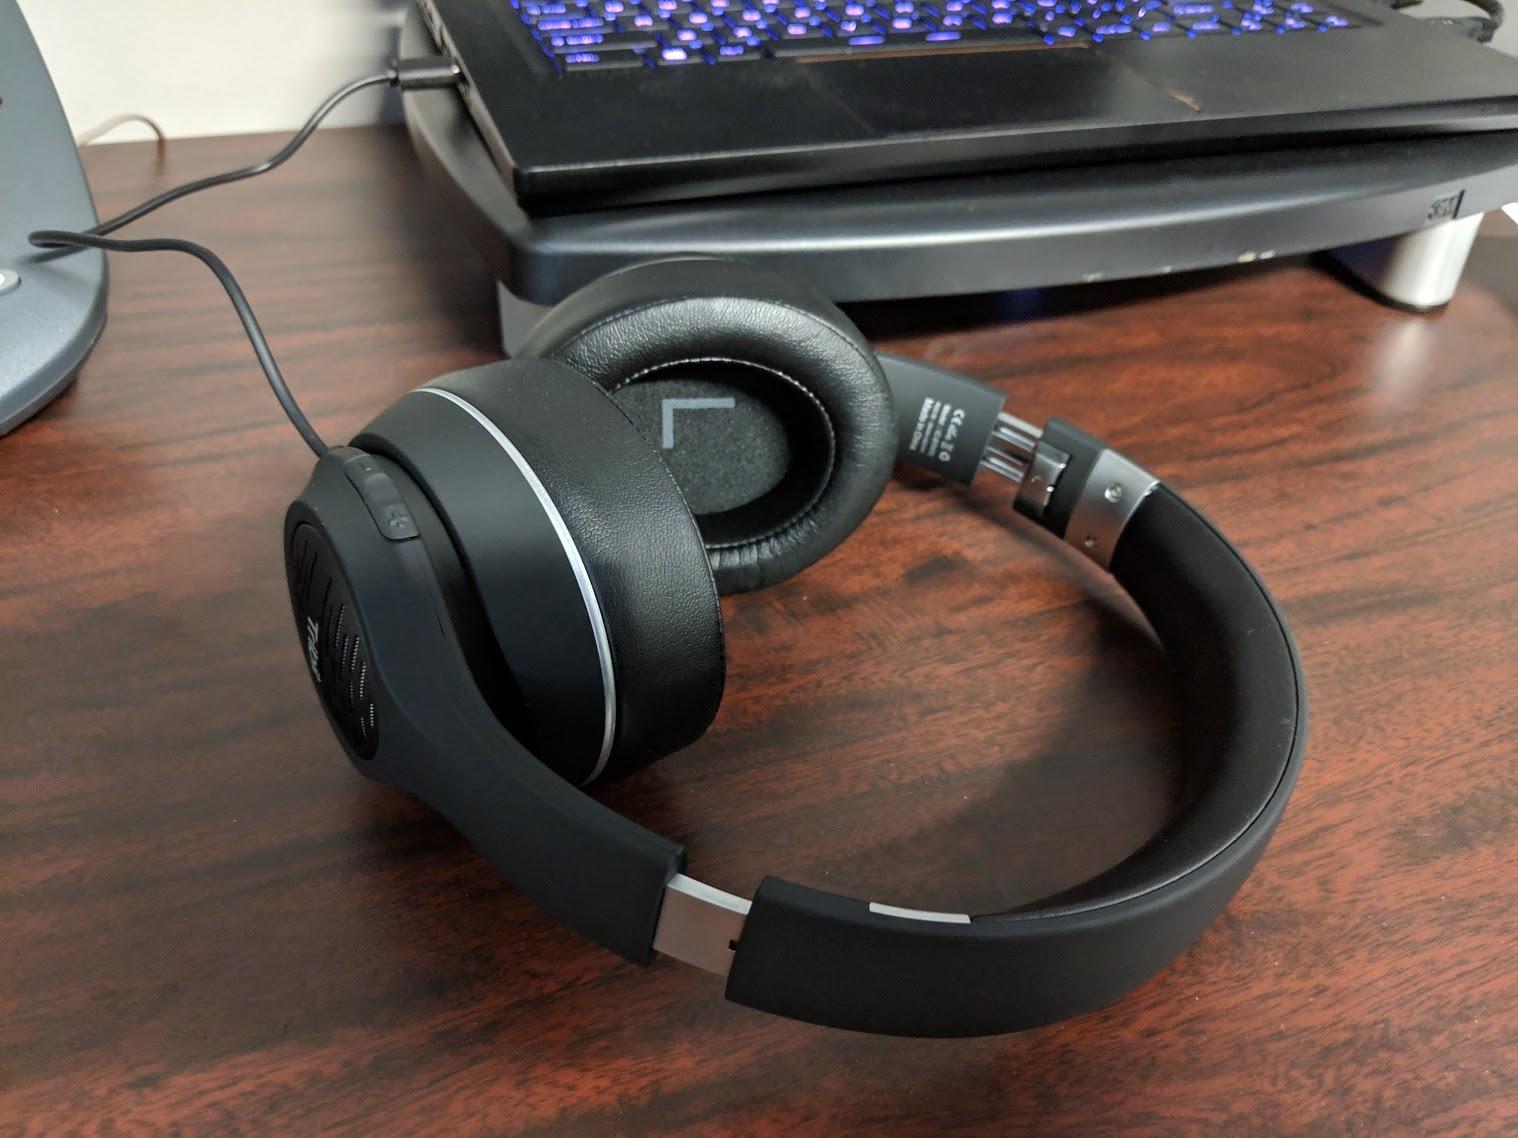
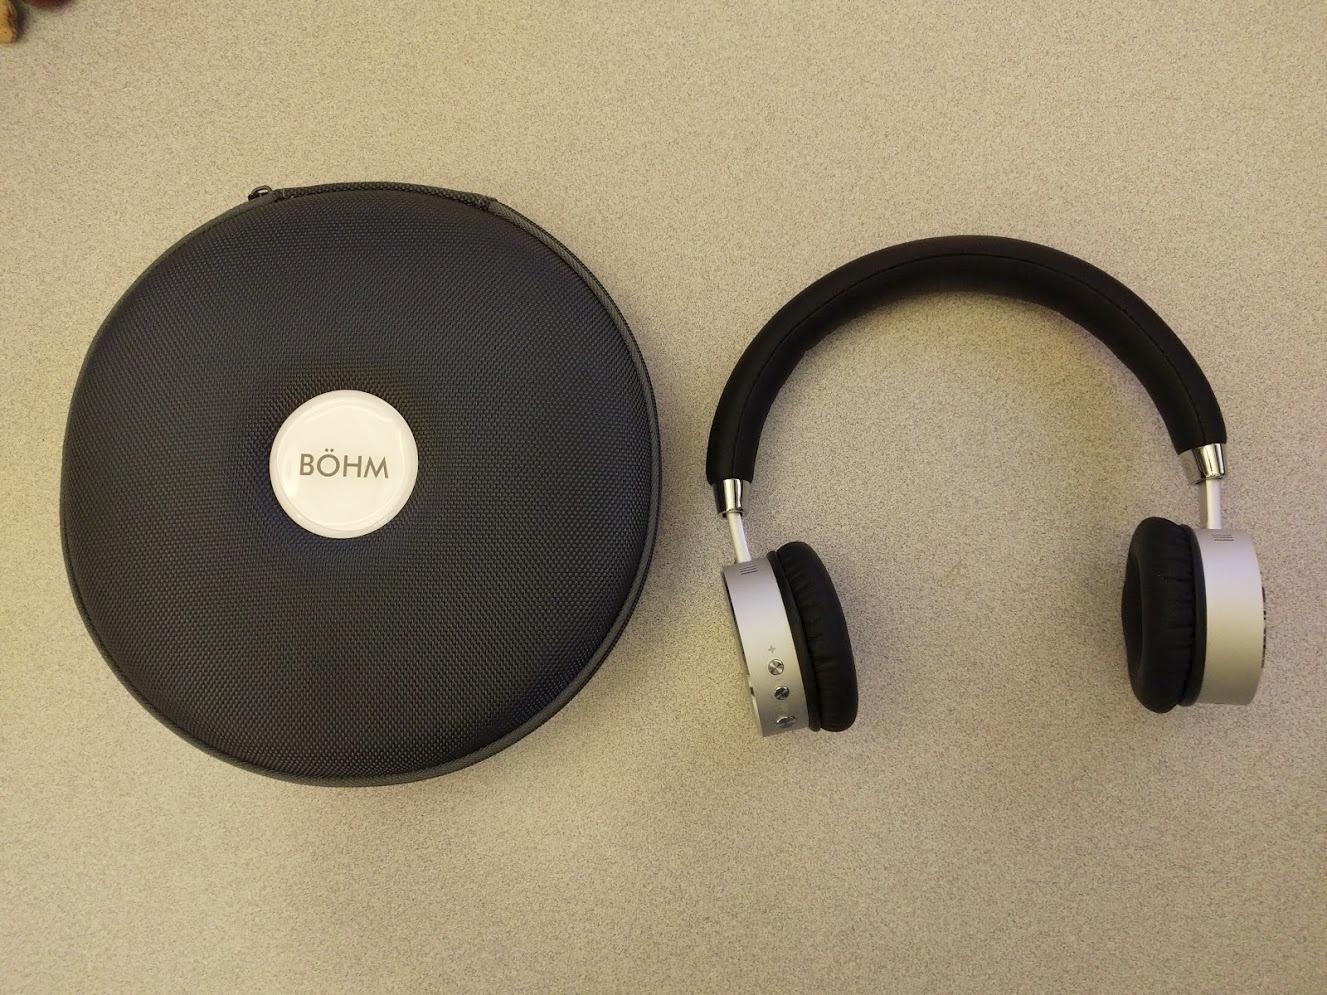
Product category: headphones
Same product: no